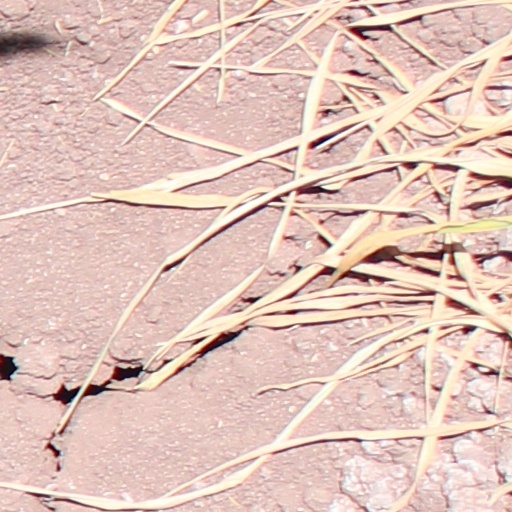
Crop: wheat